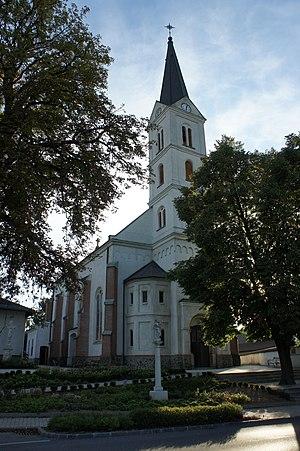
Frankenau-Unterpullendorf est une commune autrichienne du district d'Oberpullendorf dans le Burgenland.